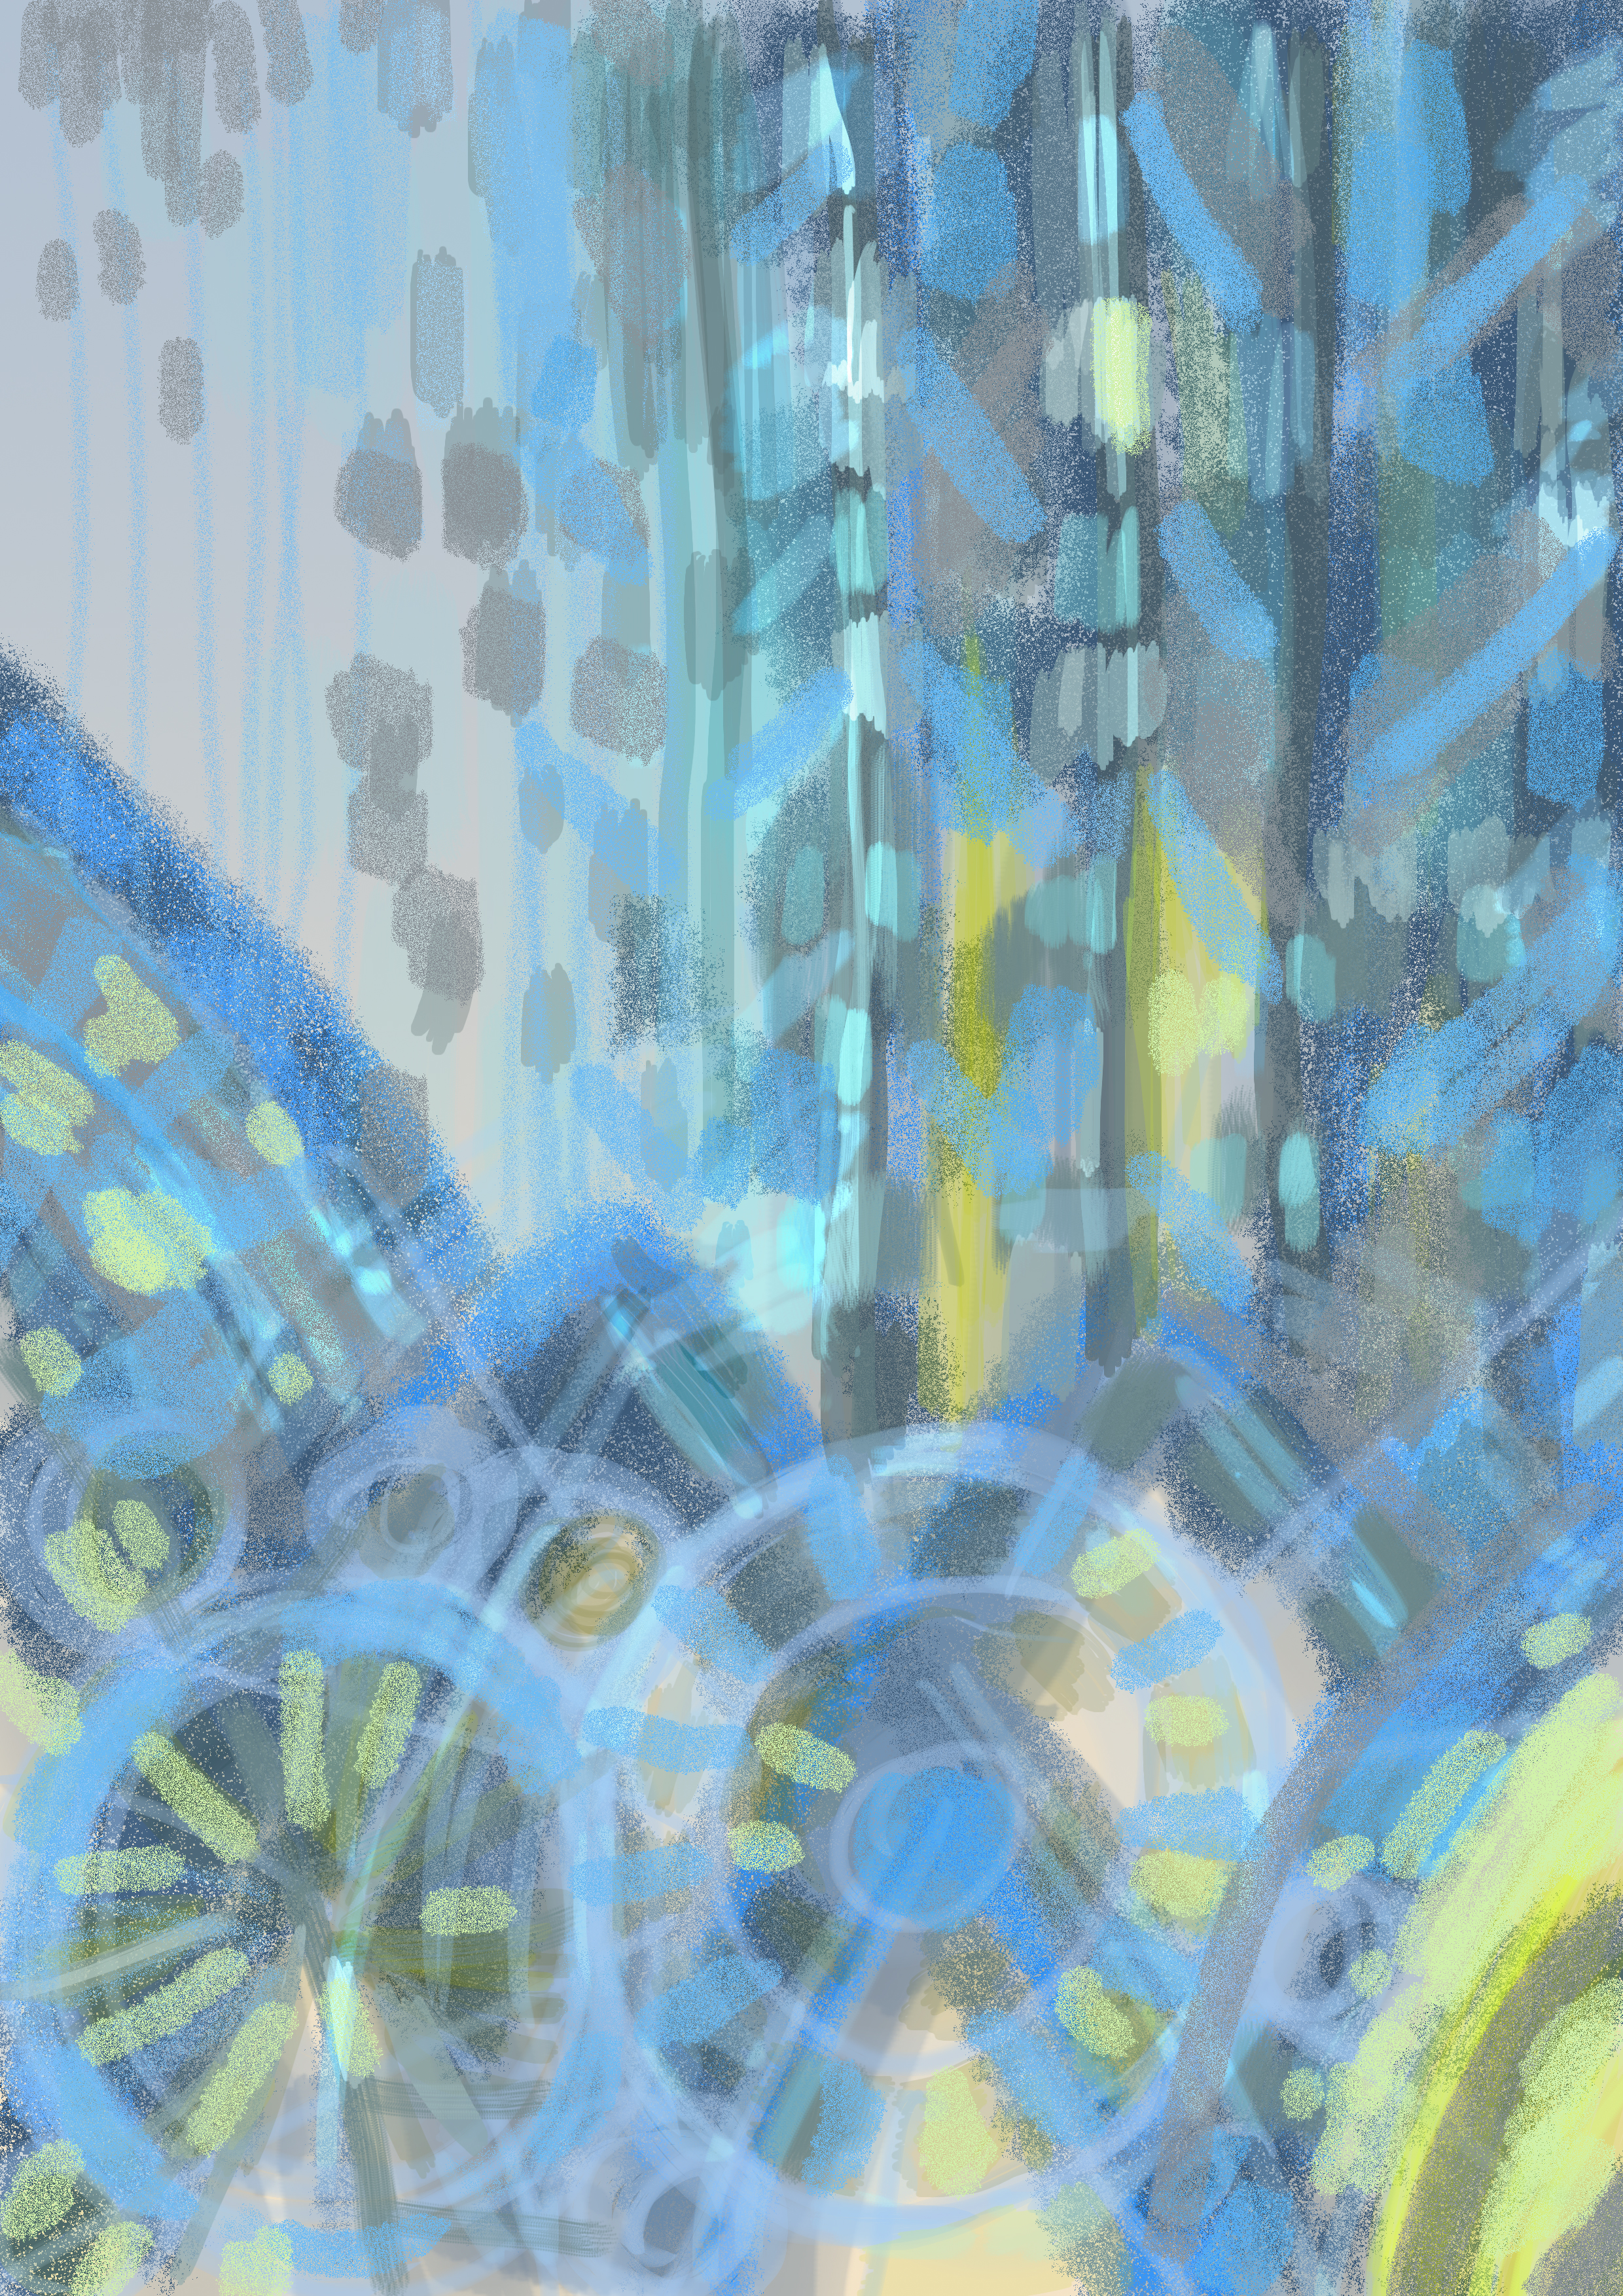
texture, glass, pattern, blue, circle, painting, art, design, couleurs, formes, palettegraphique, fonddcran, stylet, crationnumrique, modern art, acrylic paint